Sarah Vaughan

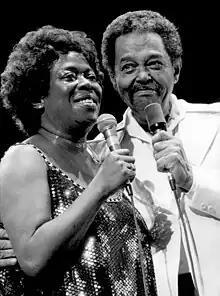
Vaughan and Billy Eckstine at Monterey Jazz Festival in 1981

In 1974, she performed music by George Gershwin at the Hollywood Bowl with the Los Angeles Philharmonic. The orchestra was conducted by Michael Tilson Thomas, who was a fan of Vaughan and invited her to perform. Thomas and Vaughan repeated the performance with Thomas' home orchestra in Buffalo, New York, followed by appearances in 1975 and 1976 with other symphony orchestras in the United States.